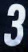
Number: 3